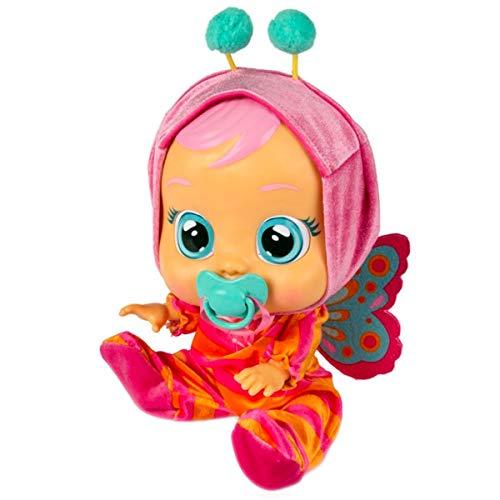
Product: Cry Babies Butterfly Pajama for Doll
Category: Toys & Games | Dolls & Accessories | Doll Accessories
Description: Perfect fit for your Cry Babies dolls.
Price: $9.99
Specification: ProductDimensions:6.7x0.8x12.2inches|ItemWeight:4.2ounces|ShippingWeight:5ounces(Viewshippingratesandpolicies)|ASIN:B07PM2BJDC|Itemmodelnumber:99142|Manufacturerrecommendedage:18months-6years